Kolyma (river)

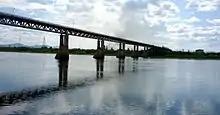
Old bridge over the Kolyma before its dismantling in Debin.

The Kolyma Hydroelectric Station is a hydropower plant at Sinegorye, downstream from the Kolyma Reservoir in the upper part of the river. The plant was started in the 1980s by Kolyma Gestroi and both the plant and the town of Sinegorye were built under the supervision of chief engineer Oleg Kogadovski. The town included an olympic sized swimming pool, an underground rifle range, and many amenities absent in most other small Russian towns. Kogadovski said that in order to attract and employ good talent in such a remote place, the town had to be exceptional. The dam provides most of the electricity to the region including Magadan. the Kolyma dam is an earthen dam some 150 ft high. Air circulation tubes carry frigid winter air into the core of the dam where frozen earth stabilizes the structure. Kolyma Ges. said it was the largest dam ever built in a permafrost region. In 1992 a new hydropower plant was under construction at Ust-Srednekan, the Ust-Srednekan Hydroelectric Plant. Larch forests cleared for the reservoir were cut in winter when the trunks were frozen and easily snapped. The wood was sold for pulp.